Friedrich III. von Saarwerden

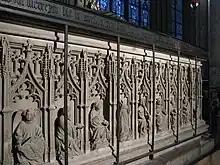
Tomb in Cologne Cathedral

Frederick died in Bonn on April 9, 1414. After his body was laid out for three days in Bonn, he was buried in a high grave in the Marienkapelle in Cologne Cathedral. Contemporaries mourned the death of this important archbishop, who had presided over the Cologne church for more than four decades. Thus, in an addendum to Levold von Northoff and in the Yearbooks of the City of Cologne, it is said about Frederick: he had been a ""vir magnae constantiae"" who had kept his archbishopric "in goidem regiment."